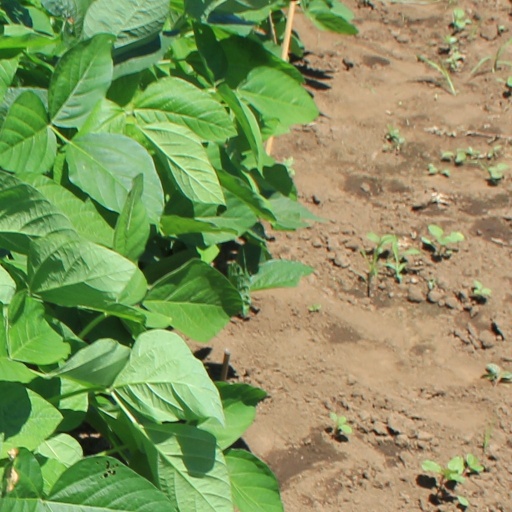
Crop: soybean